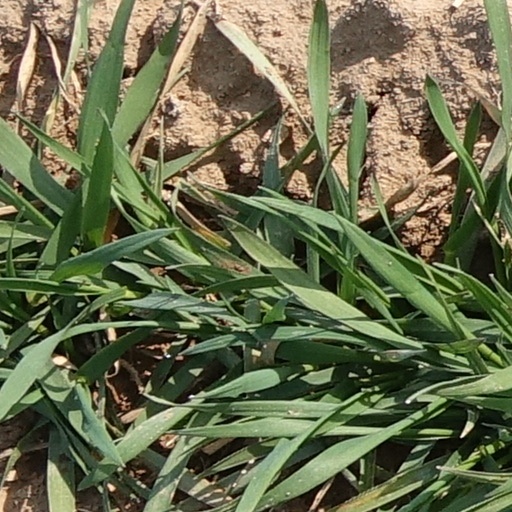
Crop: wheat